Alsfeld

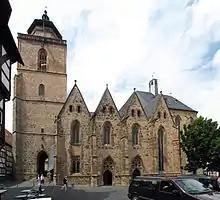
Walpurgiskirche

The Town Hall was constructed in medieval, "Rähmbau" style timber framing between 1512 and 1516. This is one of the most important German half-timbered town hall buildings. Erected over a late Gothic stone substructure, this building with its attractive woodwork, bent chevron bracing and protruding moulded beam-ends, is an outstanding example of a "Rähmbau" (frame construction). The ground storey, built of stone, was once a market hall. The "Alsfeld cubit" can still be seen on the left corner. On the first floor the offices of the Mayor and Magistrate are situated. Since 1633 the councilmen have had their coats of arms on display. On the second floor, interesting old doors lead into the meeting room and the Registry Office (formerly the Court Room). Michael Finck, the local artist and carpenter, designed and crafted the magnificent Renaissance door in 1604. Curt Oberman forged the decorative hinges. It is next to the market place in the center of the "Altstadt".